Alone Again, Natura-Diddily

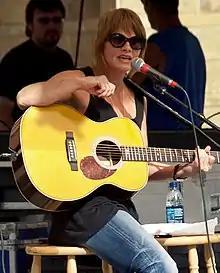
Shawn Colvin voices Rachel Jordan

American musician Shawn Colvin guest starred in the episode as Rachel Jordan, a character that she would later return to voice in the episode "I'm Goin' to Praiseland" (2001) from season twelve. In that episode, she stays at the Flanders' house with Ned, and leaves briefly after he attempted to mold her in the image of his deceased wife. At the end of the episode, however, she returns and has a date with him. Colvin told the "Seattle Post-Intelligencer" that being raised in Carbondale, Illinois meant she did not have to do much research for the guest appearance: "It's just very isolated [in Carbondale]. There was church music and that was about it. [...] I didn't have to dig too deep for the role. I suppose the whole 'Simpsons' thing is kind of like a hick town." Colvin has shown a segment of her guest role on "The Simpsons" during some of her concerts, including one at Cape Cod Melody Tent in 2007. She has also performed the song that she sings in "Alone Again, Natura-Diddily" in concert. The "Wisconsin State Journal" reported that during her 2001 concert at Barrymore Theatre, the "loudest audience response came after she sang a ditty that she performed as a character on "The Simpsons"." The song, called "He's the Man", later appeared on the 2007 soundtrack album "".